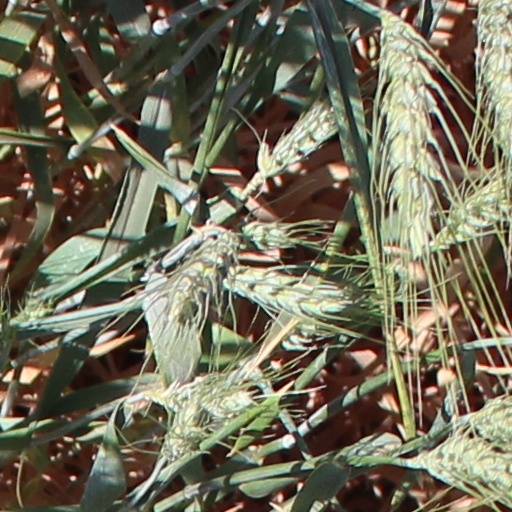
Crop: wheat